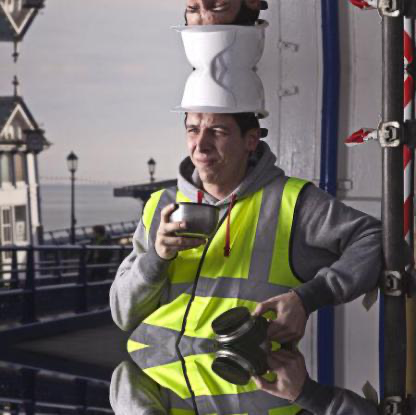
Objects in the image:
label: helmet
label: helmet